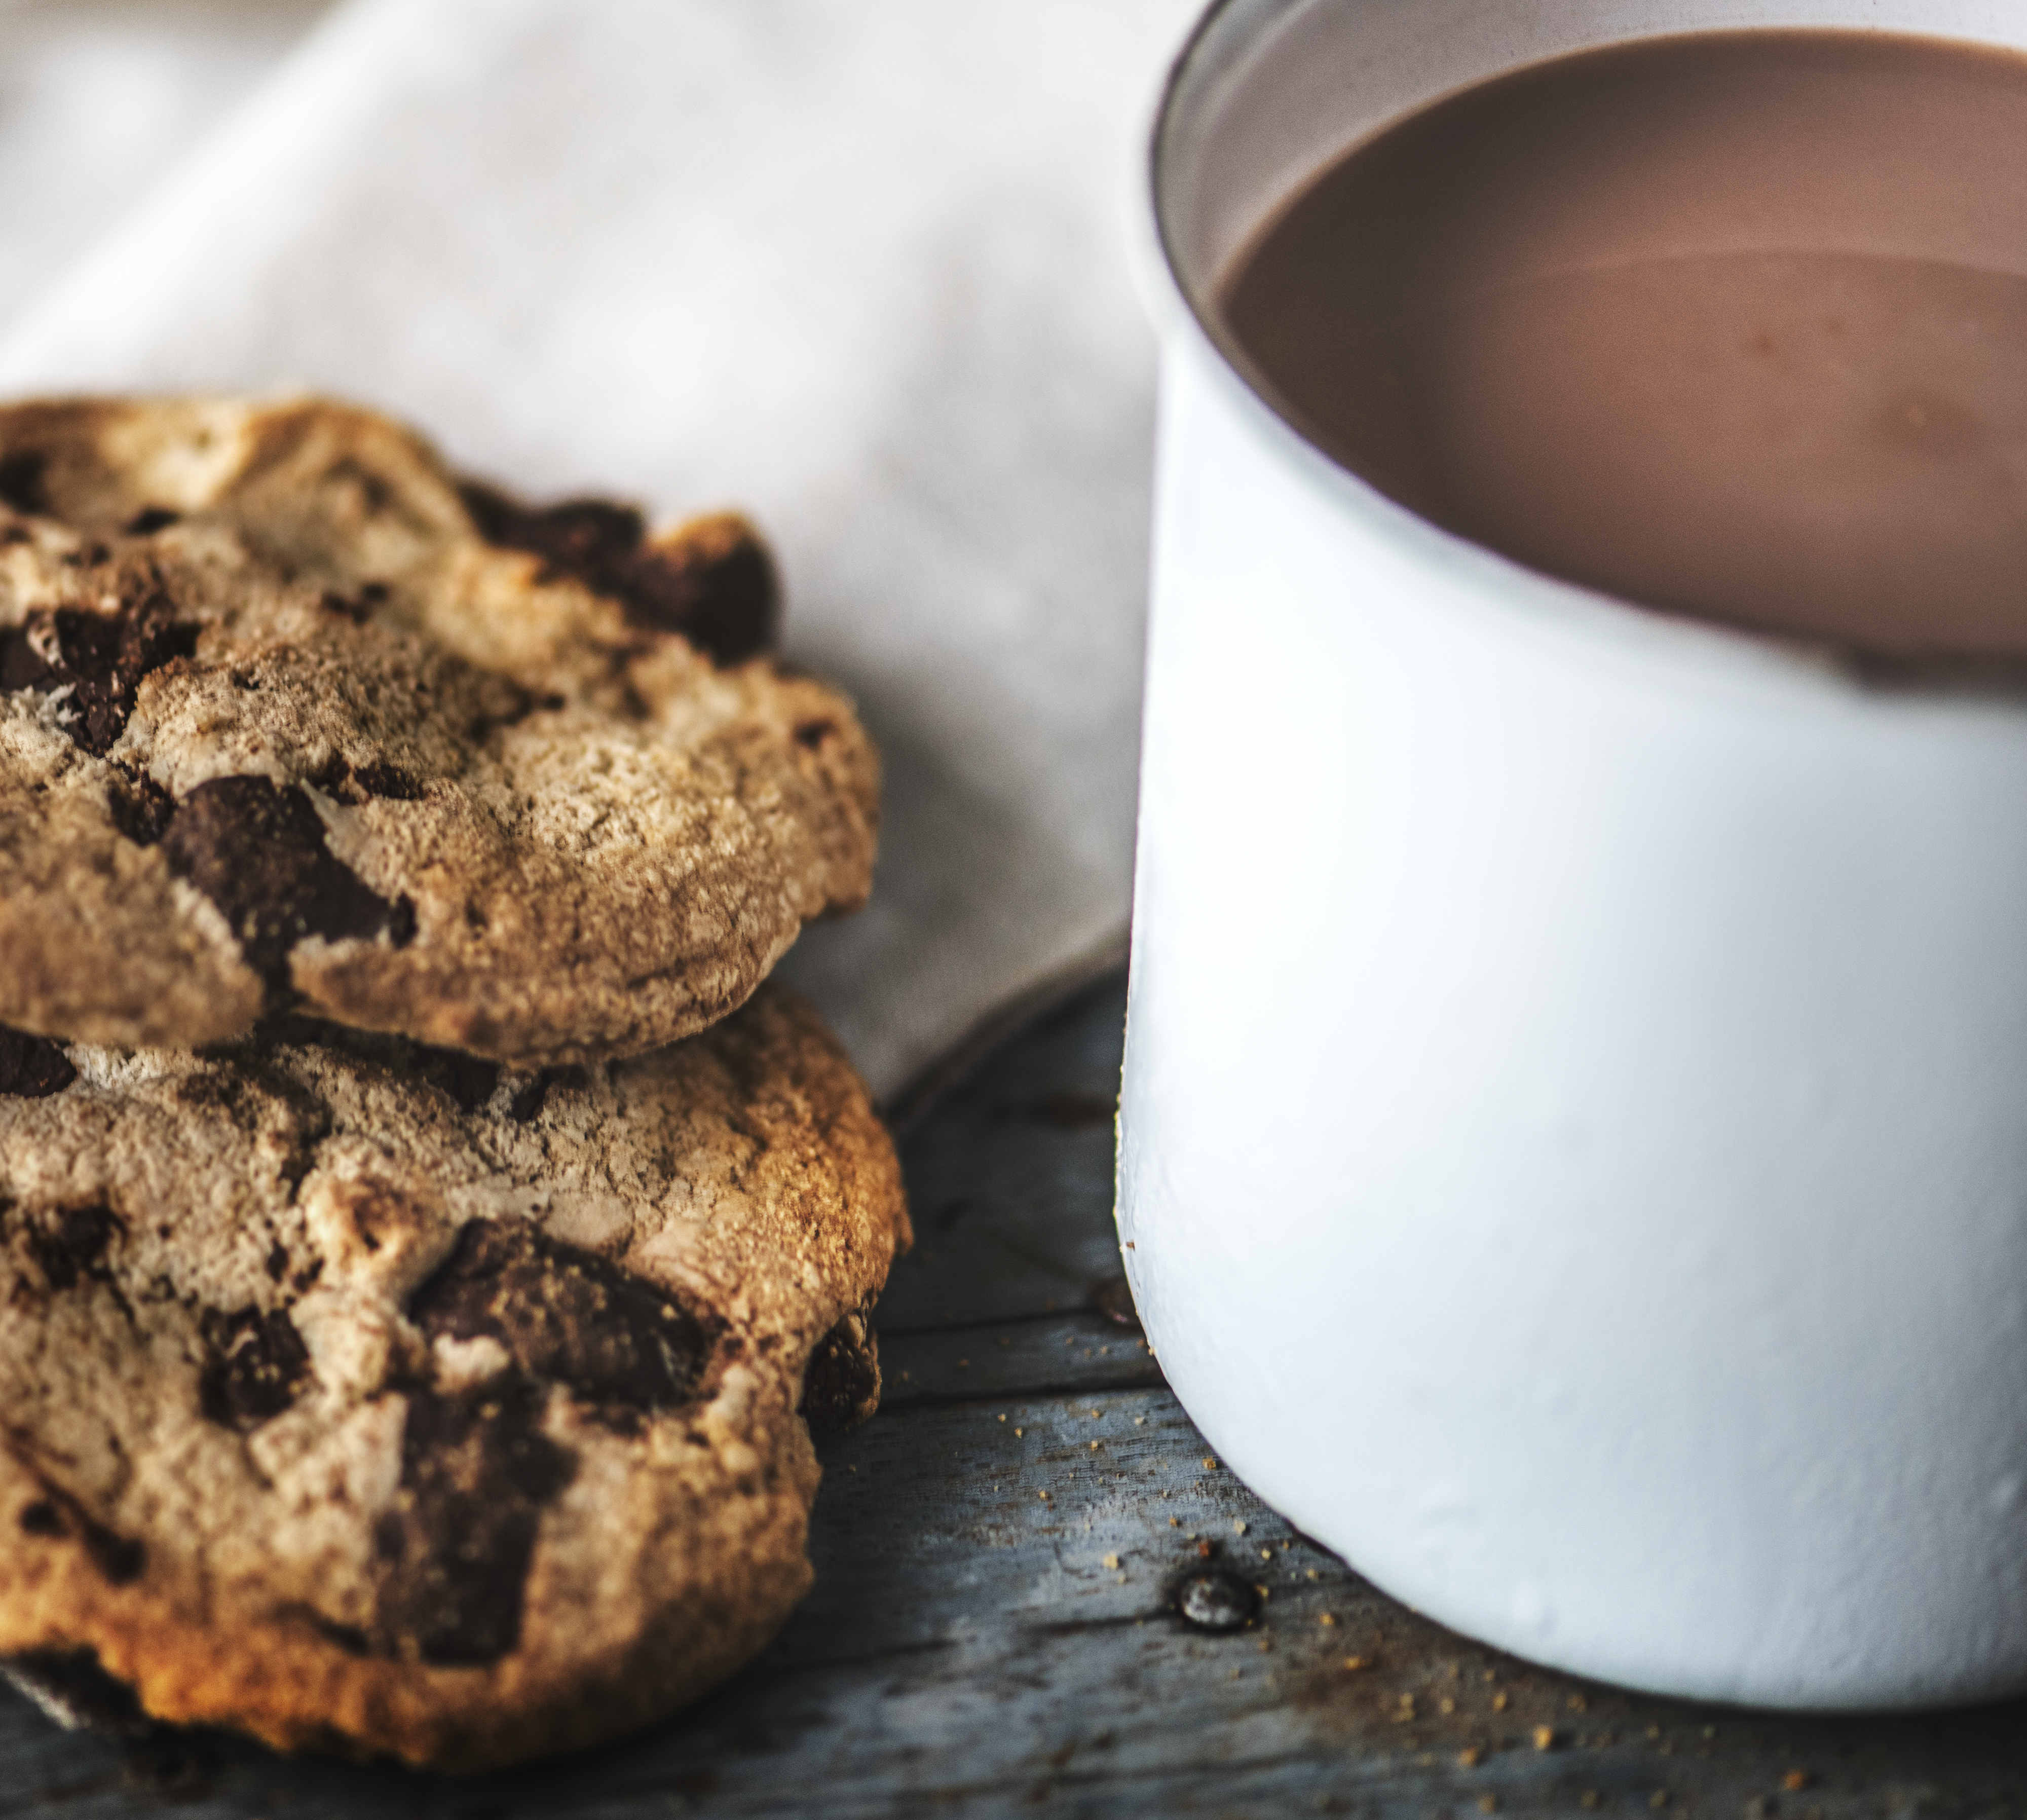
baked, beverage, biscuit, brown, cacao, chip, chocolate, chocolate chip, chocolate chip cookies, chocolate chips, chocolate chips cookies, christmas, closeup, coco, cocoa, cold, cookie, cookies, cozy, cream, cup, delicious, dessert, drink, flavor, food, food photography, holiday, homemade, hot, hot chocolate, macro, mug, relaxation, season, snack, snacks, sweet, tasty, traditional, wallpaper, warm, winter, yummy, chocolate chip cookie, cookies and crackers, gluten, oatmeal raisin cookies, dish, baking, ingredient, baked goods, cuisine, peanut butter cookie, finger food, anzac biscuit, snickerdoodle, biscotti, molasses